Yuzuru Hanyu

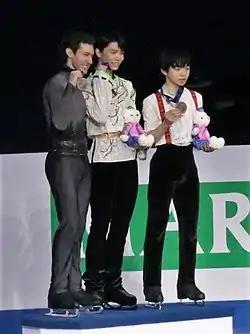
Hanyu (center) at the 2020 Four Continents podium, completing the Super Slam

In 2019–20, Hanyu returned to the short program "" and free skate "Origin", and launched the new season with a solid win at the 2019 Autumn Classic. Brian Orser praised his student, noting that he has "never seen him at this time of the year to be so focused." In the Grand Prix series, Hanyu won his first gold medal at Skate Canada, scoring new personal bests of 212.99 in the free skate and 322.59 in the combined total. He placed first with a new largest victory margin of 59.82 points ahead of Nam Nguyen, improving his own record of 55.97 points from 2015. Hanyu expressed his satisfaction with the performance, feeling reaffirmed about the image of skating he was aiming for, and added: "For the first in a long time, I genuinely felt being able to win against myself." At the NHK Trophy, he captured another gold with a total score above 300 and more than 55 points ahead of silver medalist Kevin Aymoz. At the Grand Prix Final, Hanyu went into the short program without company due to a delayed arrival of his coach Ghislain Briand. In his performance, he missed a mandatory jump combination, placing second in the segment and trailing Nathan Chen by about 13 points. In the free skate, Hanyu landed five quadruple jumps in one program for the first time in his career, including his first attempt on a quad Lutz since 2017, but missed a planned triple Axel-triple Axel sequence, finishing second overall behind Chen by more than 43 points.